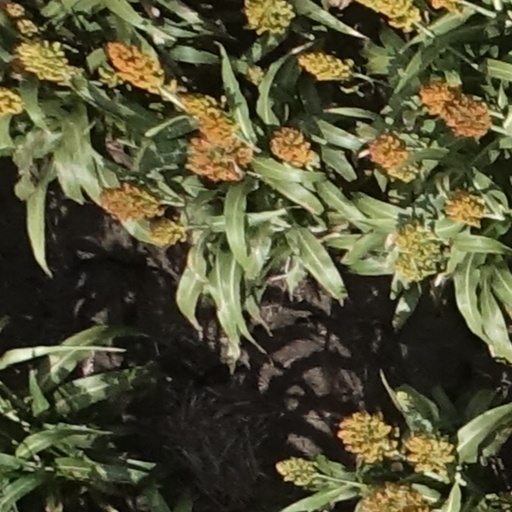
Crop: sorghum